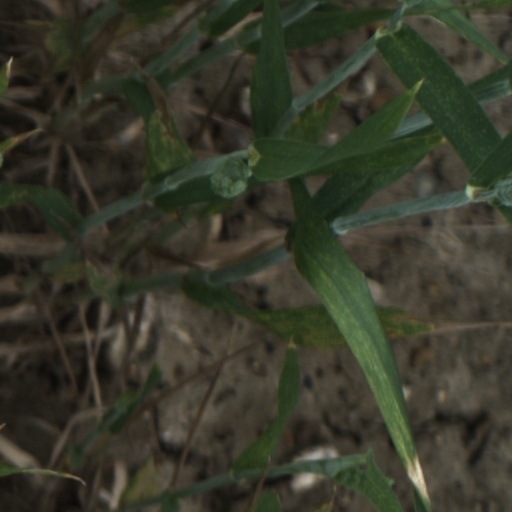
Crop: wheat